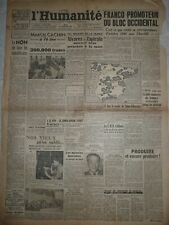
Waste category: paper